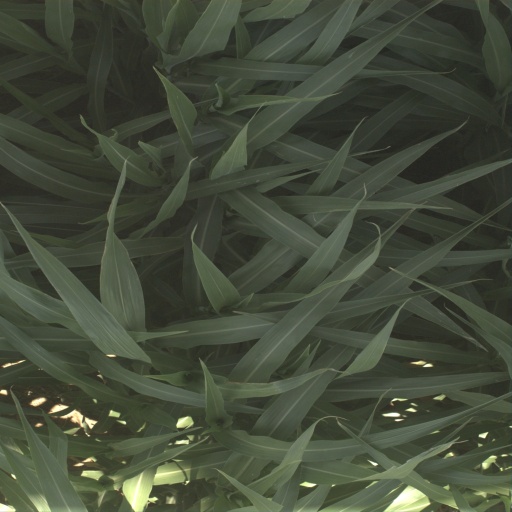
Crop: sorghum